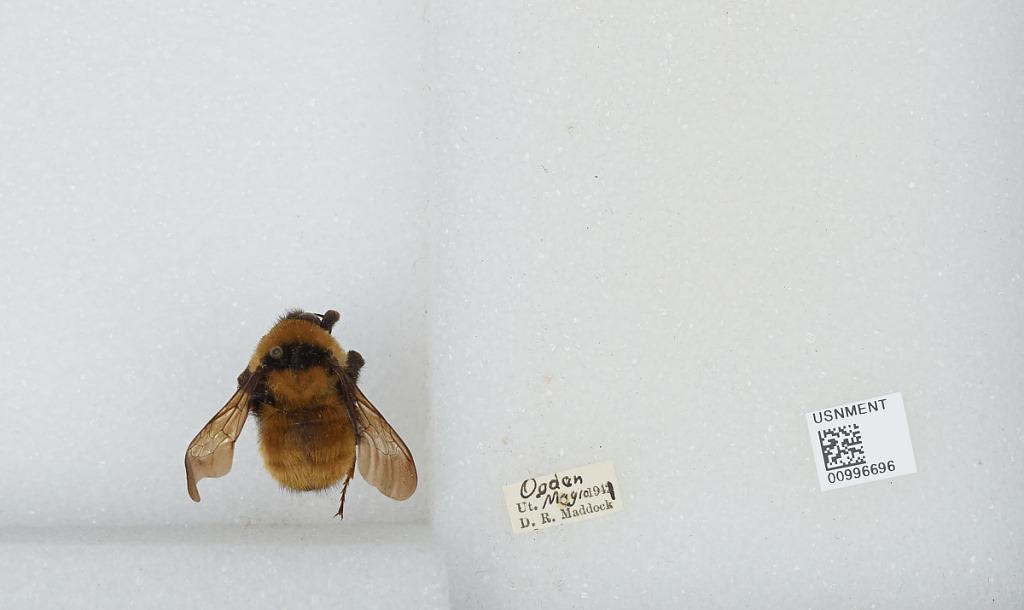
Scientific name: Bombus (Fervidobombus) fervidus fervidus (Fabricius)
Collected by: D. Maddock
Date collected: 1941-5-10
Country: United States
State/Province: Utah
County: Weber
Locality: Ogden
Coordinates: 41.2278, -111.961